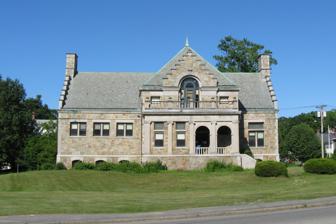
Building: Fogg Library
Country: United States of America
Year built: 1897
United States historic place Fogg Library U.S. National Register of Historic Places Fogg Library Show map of Massachusetts Show map of the United States Location Weymouth, Massachusetts Coordinates 42°10′28″N 70°57′4″W / 42.17444°N 70.95111°W / 42.17444; -70.95111 Built 1897 Architect Cutting, Carleton & Cutting Architectural style Late Victorian, Renaissance NRHP reference No. 81000113 Added to NRHP June 11, 1981 The Fogg Library is a historic library building at 1 Columbian Street in Weymouth, Massachusetts .  Built in 1897 to a design by Cutting, Carleton & Cutting , the Renaissance Revival stone building serves as a branch of the Weymouth Public Library.  It was a gift from local businessman John S. Fogg.  It has a steeply pitched gable roof with stepped ends in the Dutch Revival style and a projecting gable section that houses the entry under a round-arched loggia. The building was listed on the National Register of Historic Places in 1981. See also National Register of Historic Places listings in Norfolk County, Massachusetts References